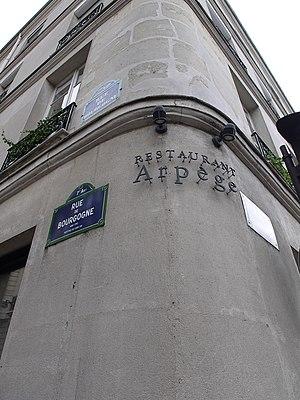
L'Arpège est un restaurant français situé à Paris et dirigé par le chef Alain Passard. Fondé en 1986 dans les lieux du restaurant L'Archestrate d'Alain Senderens, il est récompensé de trois étoiles au guide Michelin depuis 1996 et de cinq toques au guide Gault & Millau depuis 2010.